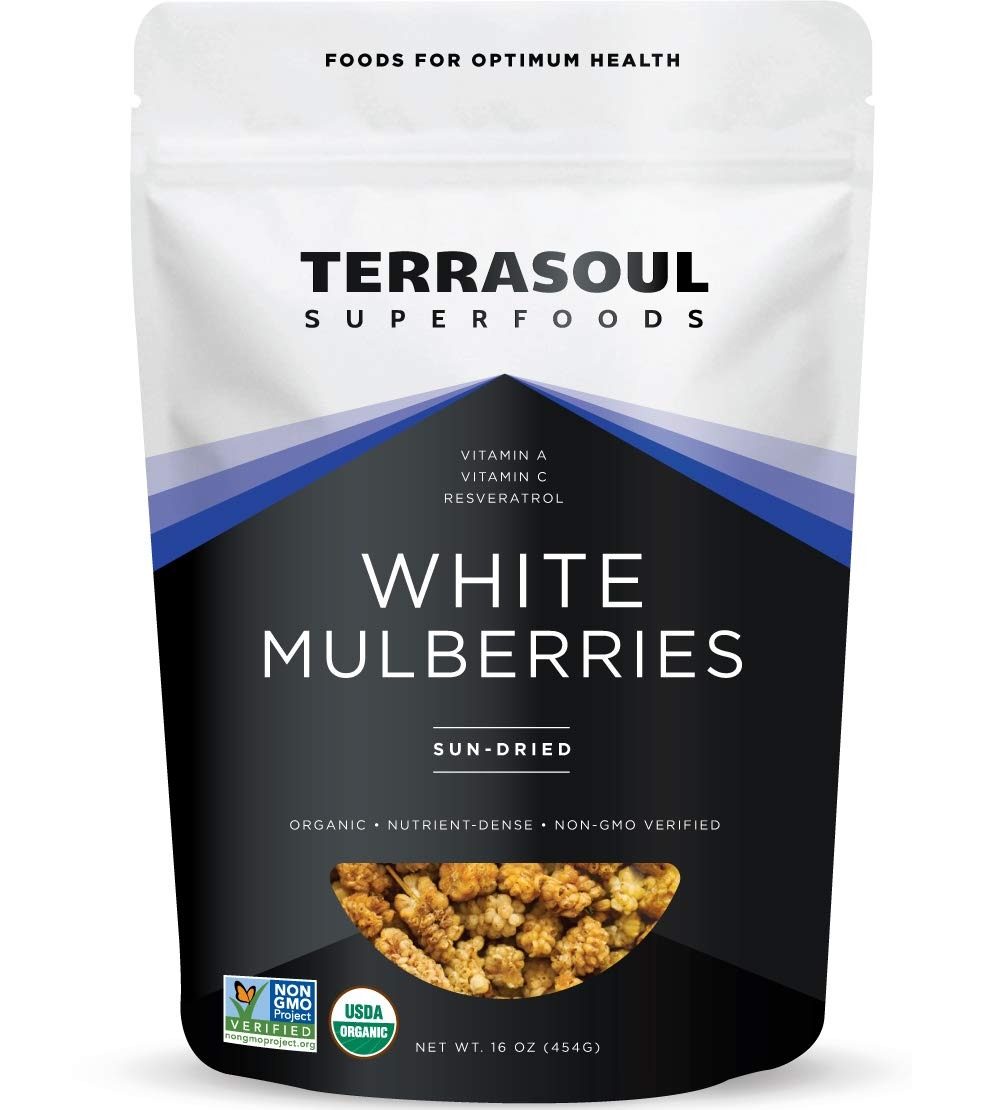
Item Name: Terrasoul Superfoods Organic Sun-dried White Mulberries, 2 Lbs (Pack of 2), Sweet Superfood Snacking, Smoothie Booster, and Nutrient-Packed Yogurt Topping
Bullet Point 1: USDA Certified Organic, Non-GMO, raw, gluten free, and vegan friendly.
Bullet Point 2: We only offer the freshest, most delicious premium mulberries with no added sugar.
Bullet Point 3: While many dried fruits contain 30 to 40 grams of sugar, dried mulberries contain less than half the amount of sugar found in raisins and significantly less than dried figs, cranberries, bananas, pineapples, mangos and dates.
Bullet Point 4: Terrasoul Superfoods is a family-run business that sources the freshest and highest quality superfoods from all over the planet. Our mission is to make these amazing, healthy foods available to you at the lowest prices possible while paying our growers and employees fair wages.
Bullet Point 5: 100% Money-Back Satisfaction Guarantee - We stand behind our products and offer a 30-day money back guarantee, backed by an outstanding customer service team.
Value: 32.0
Unit: Ounce

Price: 13.49